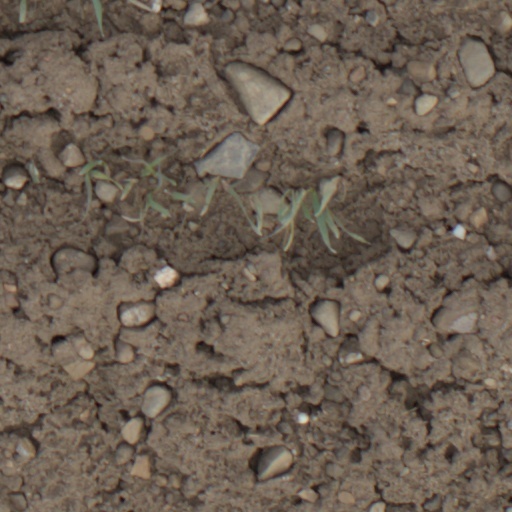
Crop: wheat